Colchester Zoo

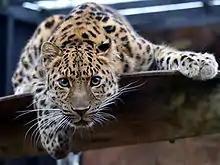
Heart murmurs of Amur leopards ("Panthera pardus orientalis") is one area of research studied at the zoo.

Kingdom of the Wild multi-species complex, which houses several different African species including reticulated giraffes, southern white rhinoceros, common ostriches and maneless zebras, while the indoor area features pygmy hippopotamuses, black-headed weavers, African rock pythons, aardvarks, rock hyraxes and various species of African reptiles, invertebrates and fish. There is also an aviary, 'Vulture Valley' which is home to Rüppell's vultures.